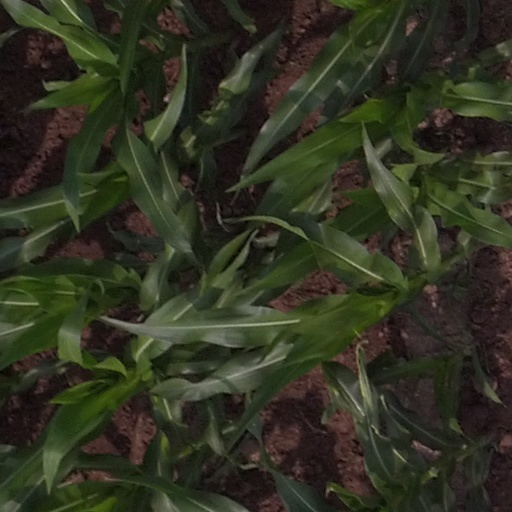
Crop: maize; corn